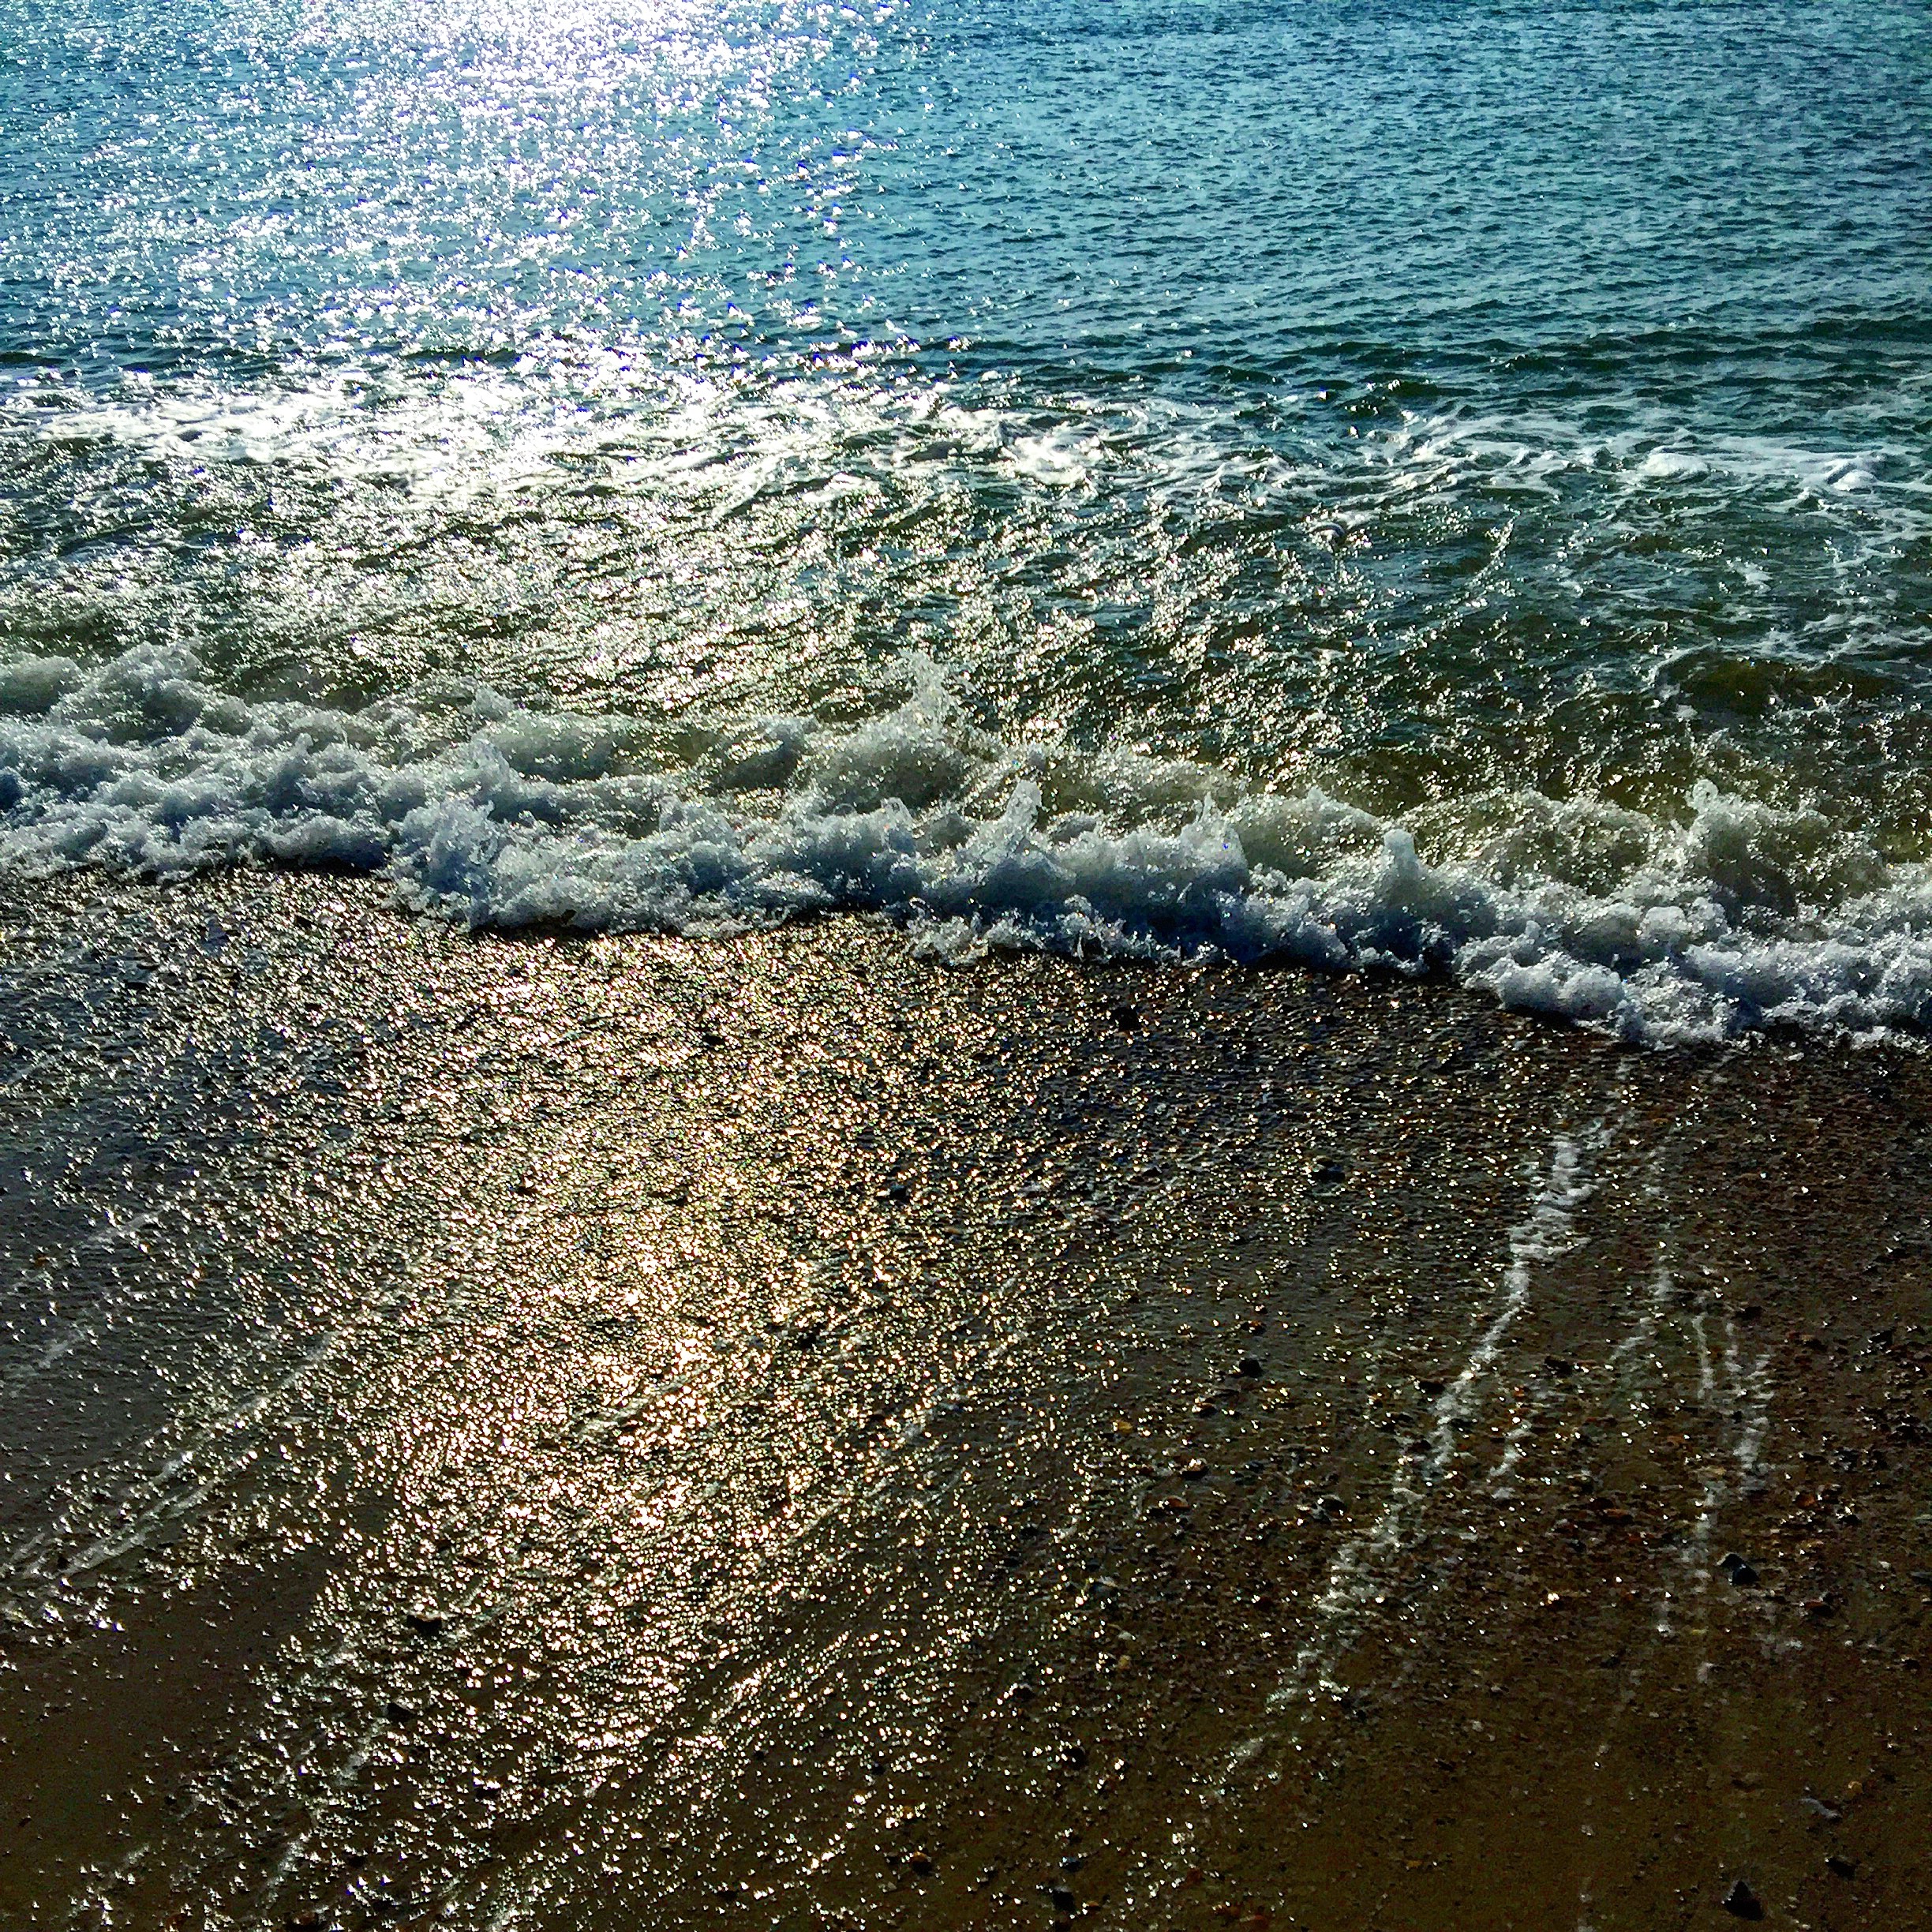
beach, sea, coast, water, sand, ocean, horizon, sunlight, shore, wave, reflection, body of water, mudflat, wind wave